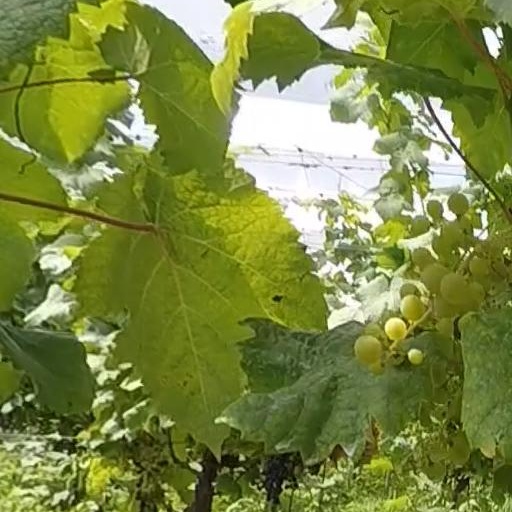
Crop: grape